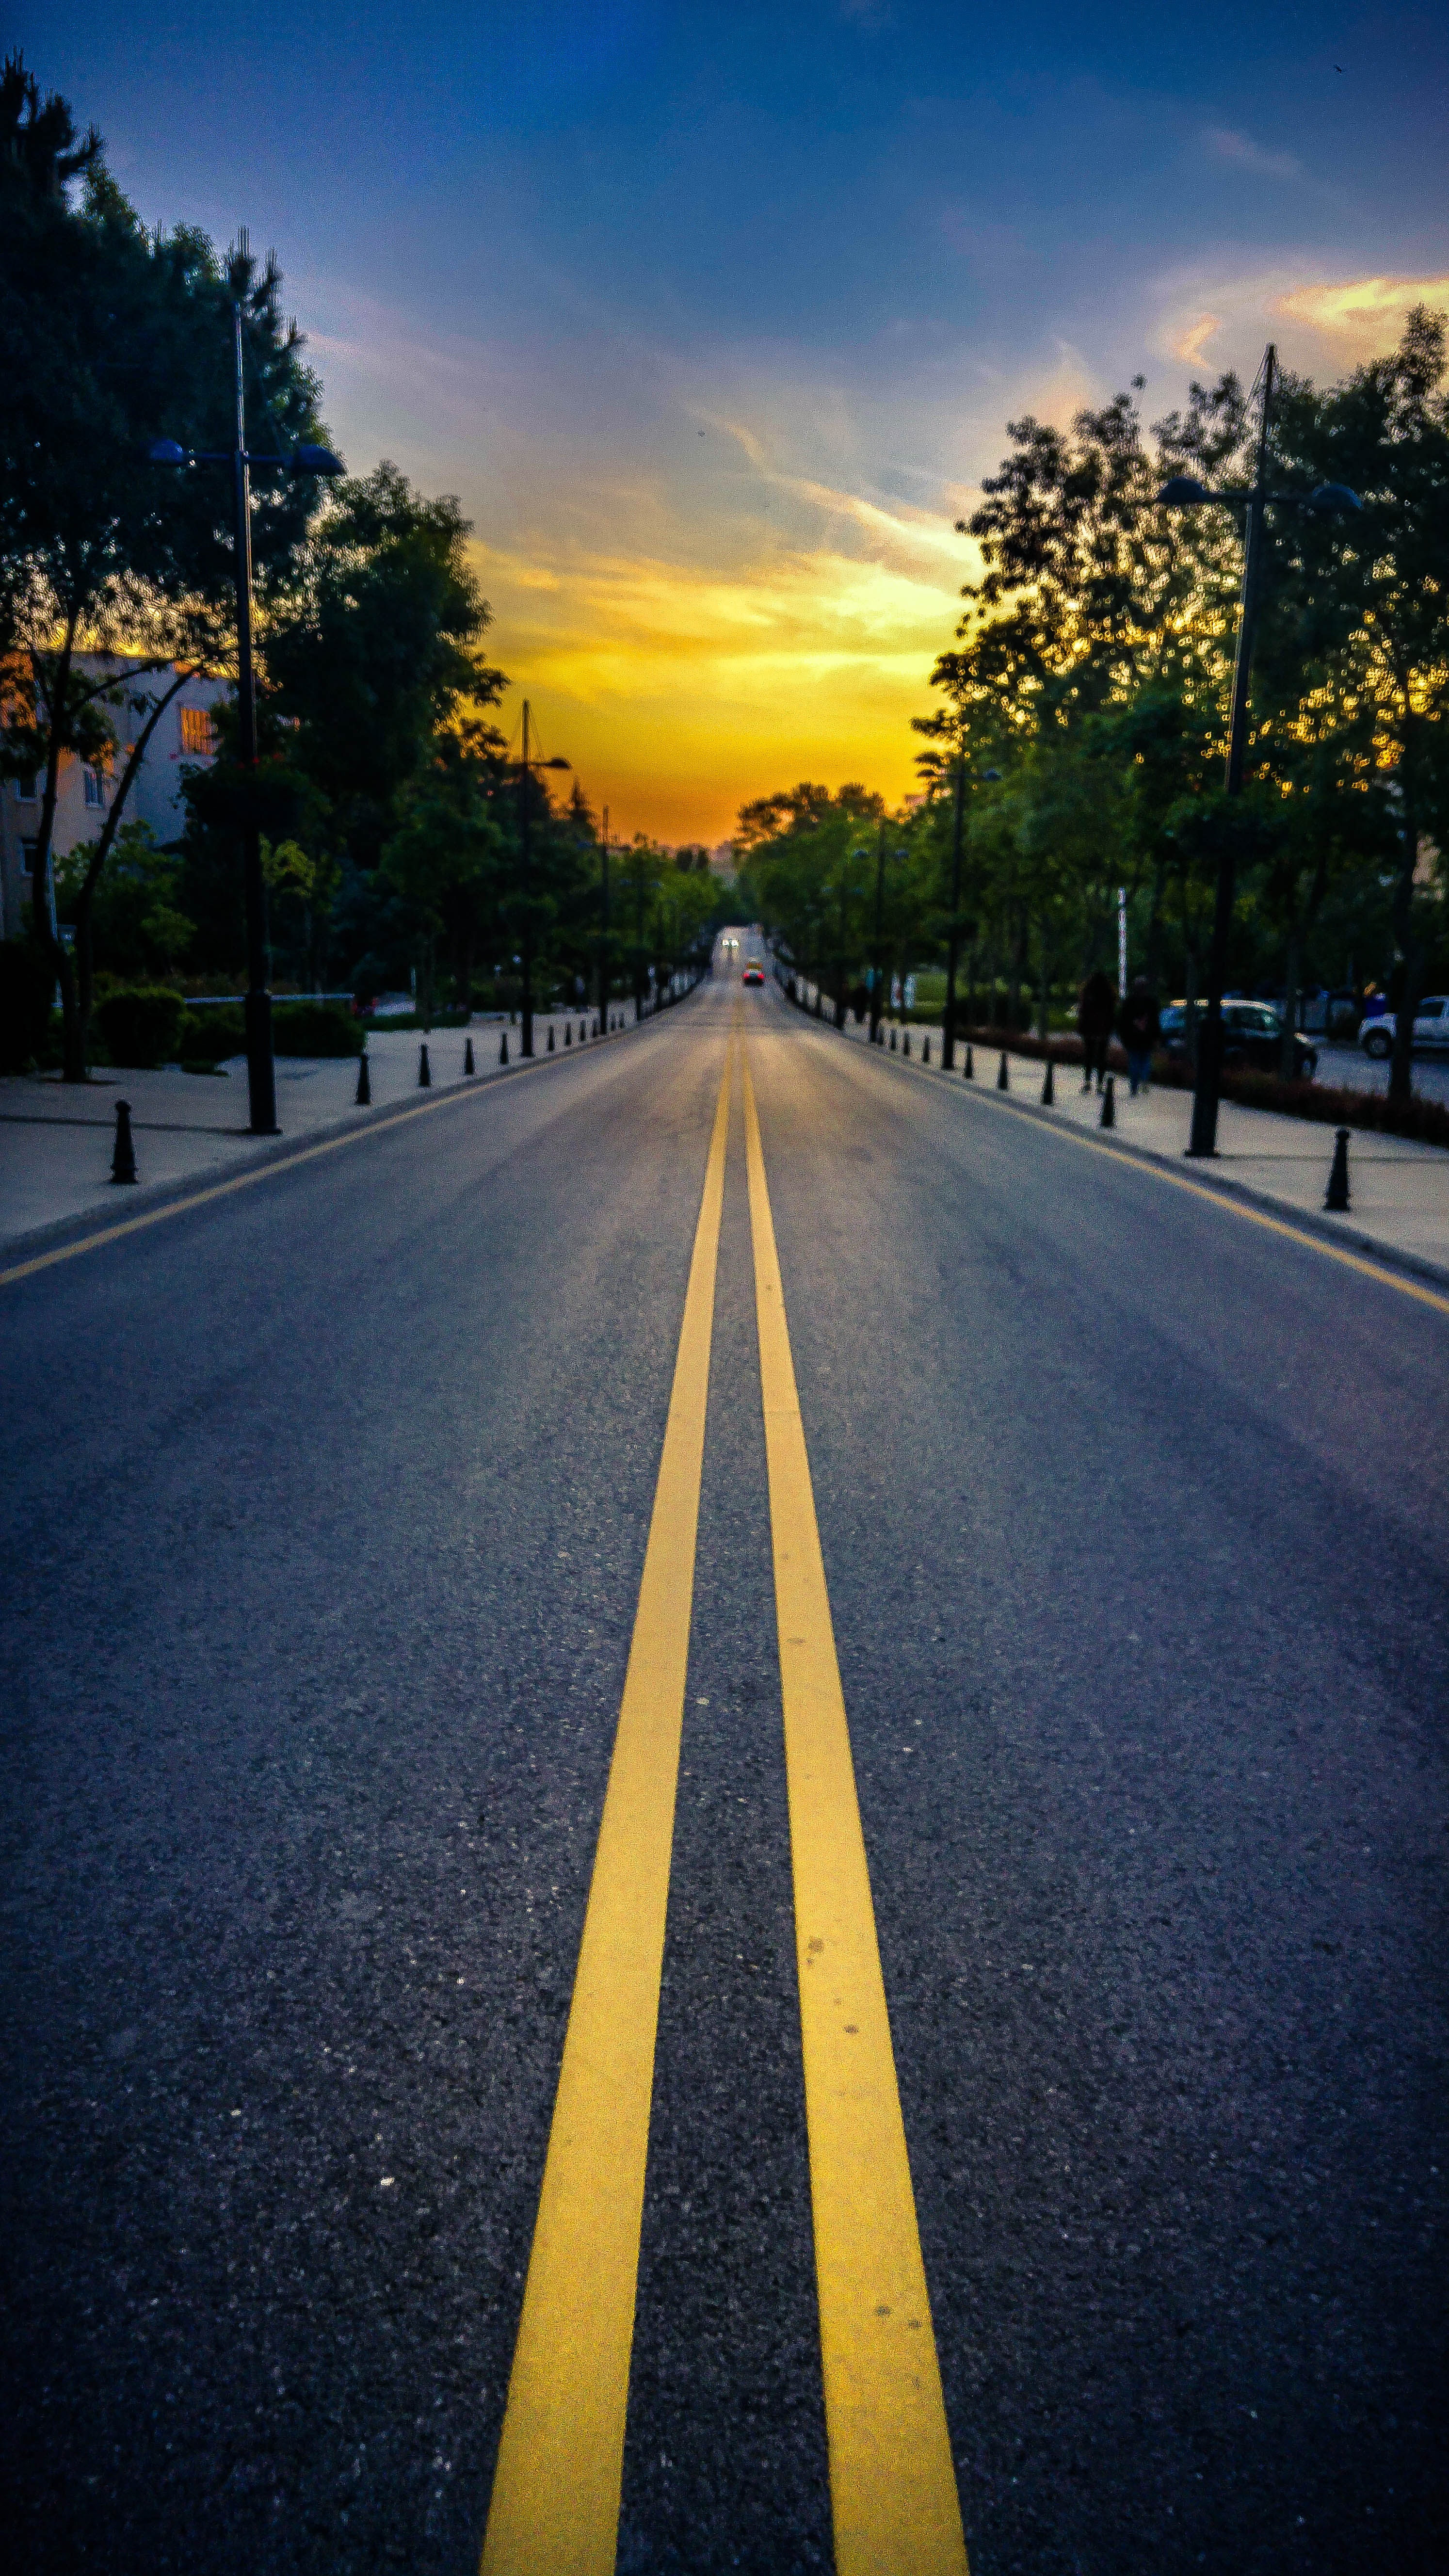
light, sky, sunset, road, street, night, sunlight, morning, highway, asphalt, dusk, evening, street light, yellow, lane, lighting, solar, clouds, infrastructure, turkey, istanbul, school, itu, shape, road surface